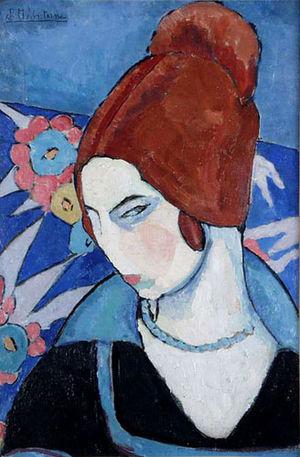
Amedeo Clemente Modigliani, né le 12 juillet 1884 à Livourne et mort le 24 janvier 1920 à Paris, est un peintre et sculpteur italien rattaché à l'École de Paris.
Jeanne Hébuterne est une artiste peintre française, née le 6 avril 1898 à Meaux et morte le 26 janvier 1920 à Paris.